The Student Basij

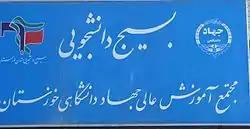
The Student Basij's board (of a university, in Khuzestan province)

The Student Basij (Persian: بسیج دانشجویی) (also known as "Student and Talabeh Basij") is considered among the "Islamic student organizations" which was founded based on the decree of the first/previous supreme leader of Iran, Seyyed Ruhollah Khomeini on 23 November 1988, with the scope of guardianship for the principles of revolution and Islam. Among its other goals are: inviting unity and likewise the solidarity between Hawza and university, establishment of a great Islamic government and victory of the world by Islam.